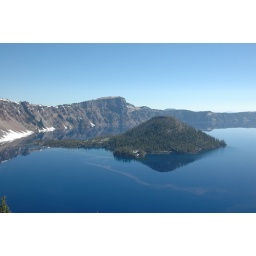
Wizard Island in Crater Lake. The yellow stripe on the water is pollen.